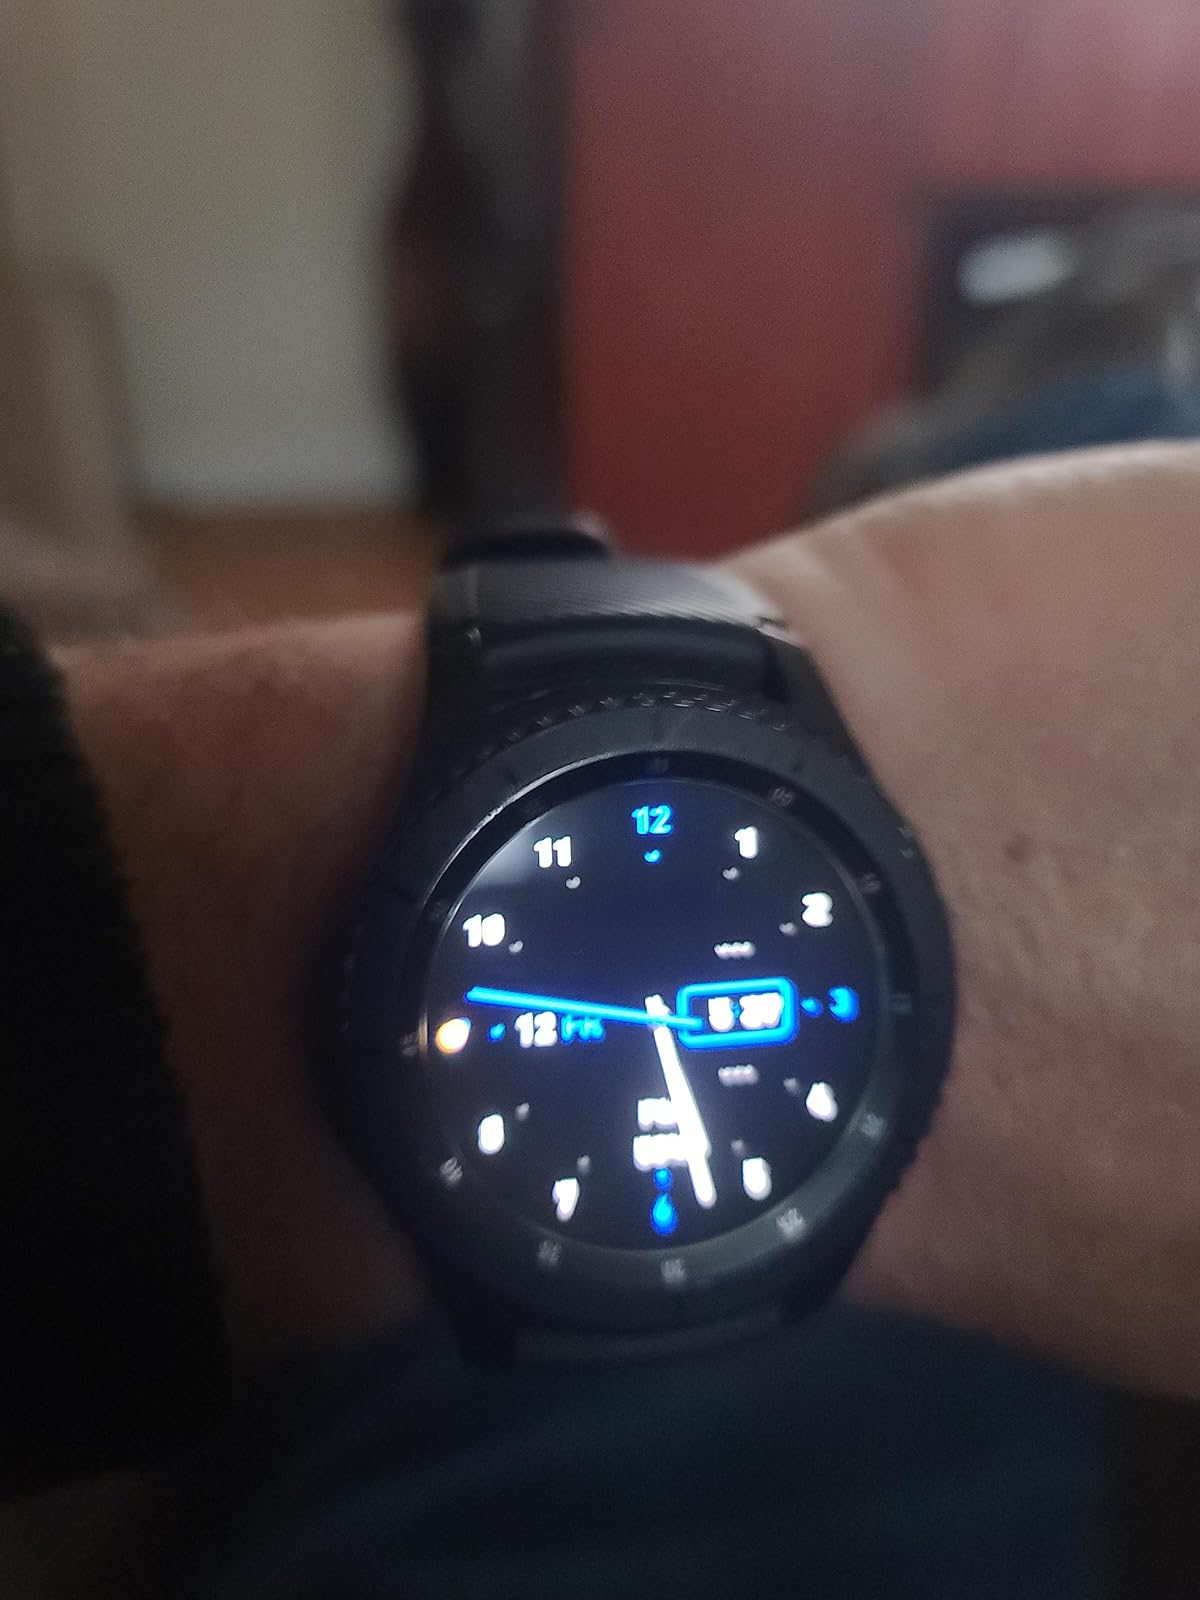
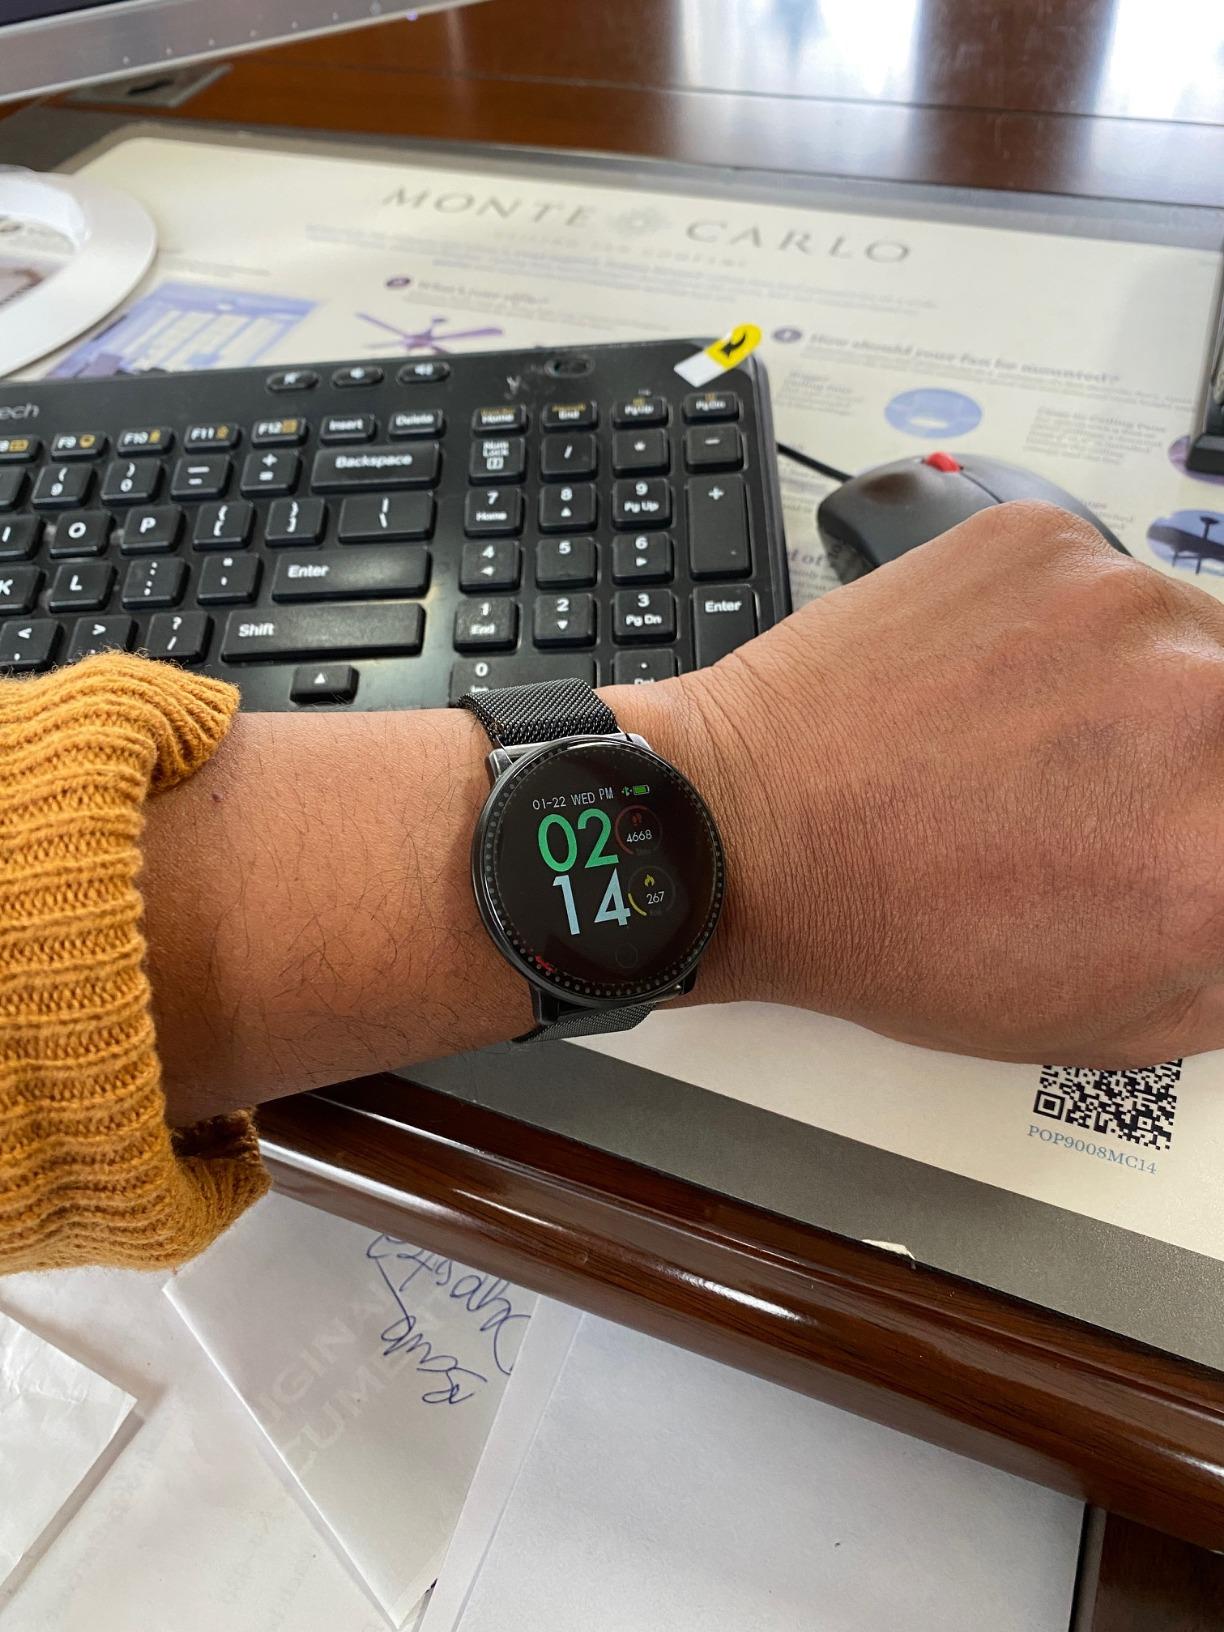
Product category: smartwatch
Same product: no